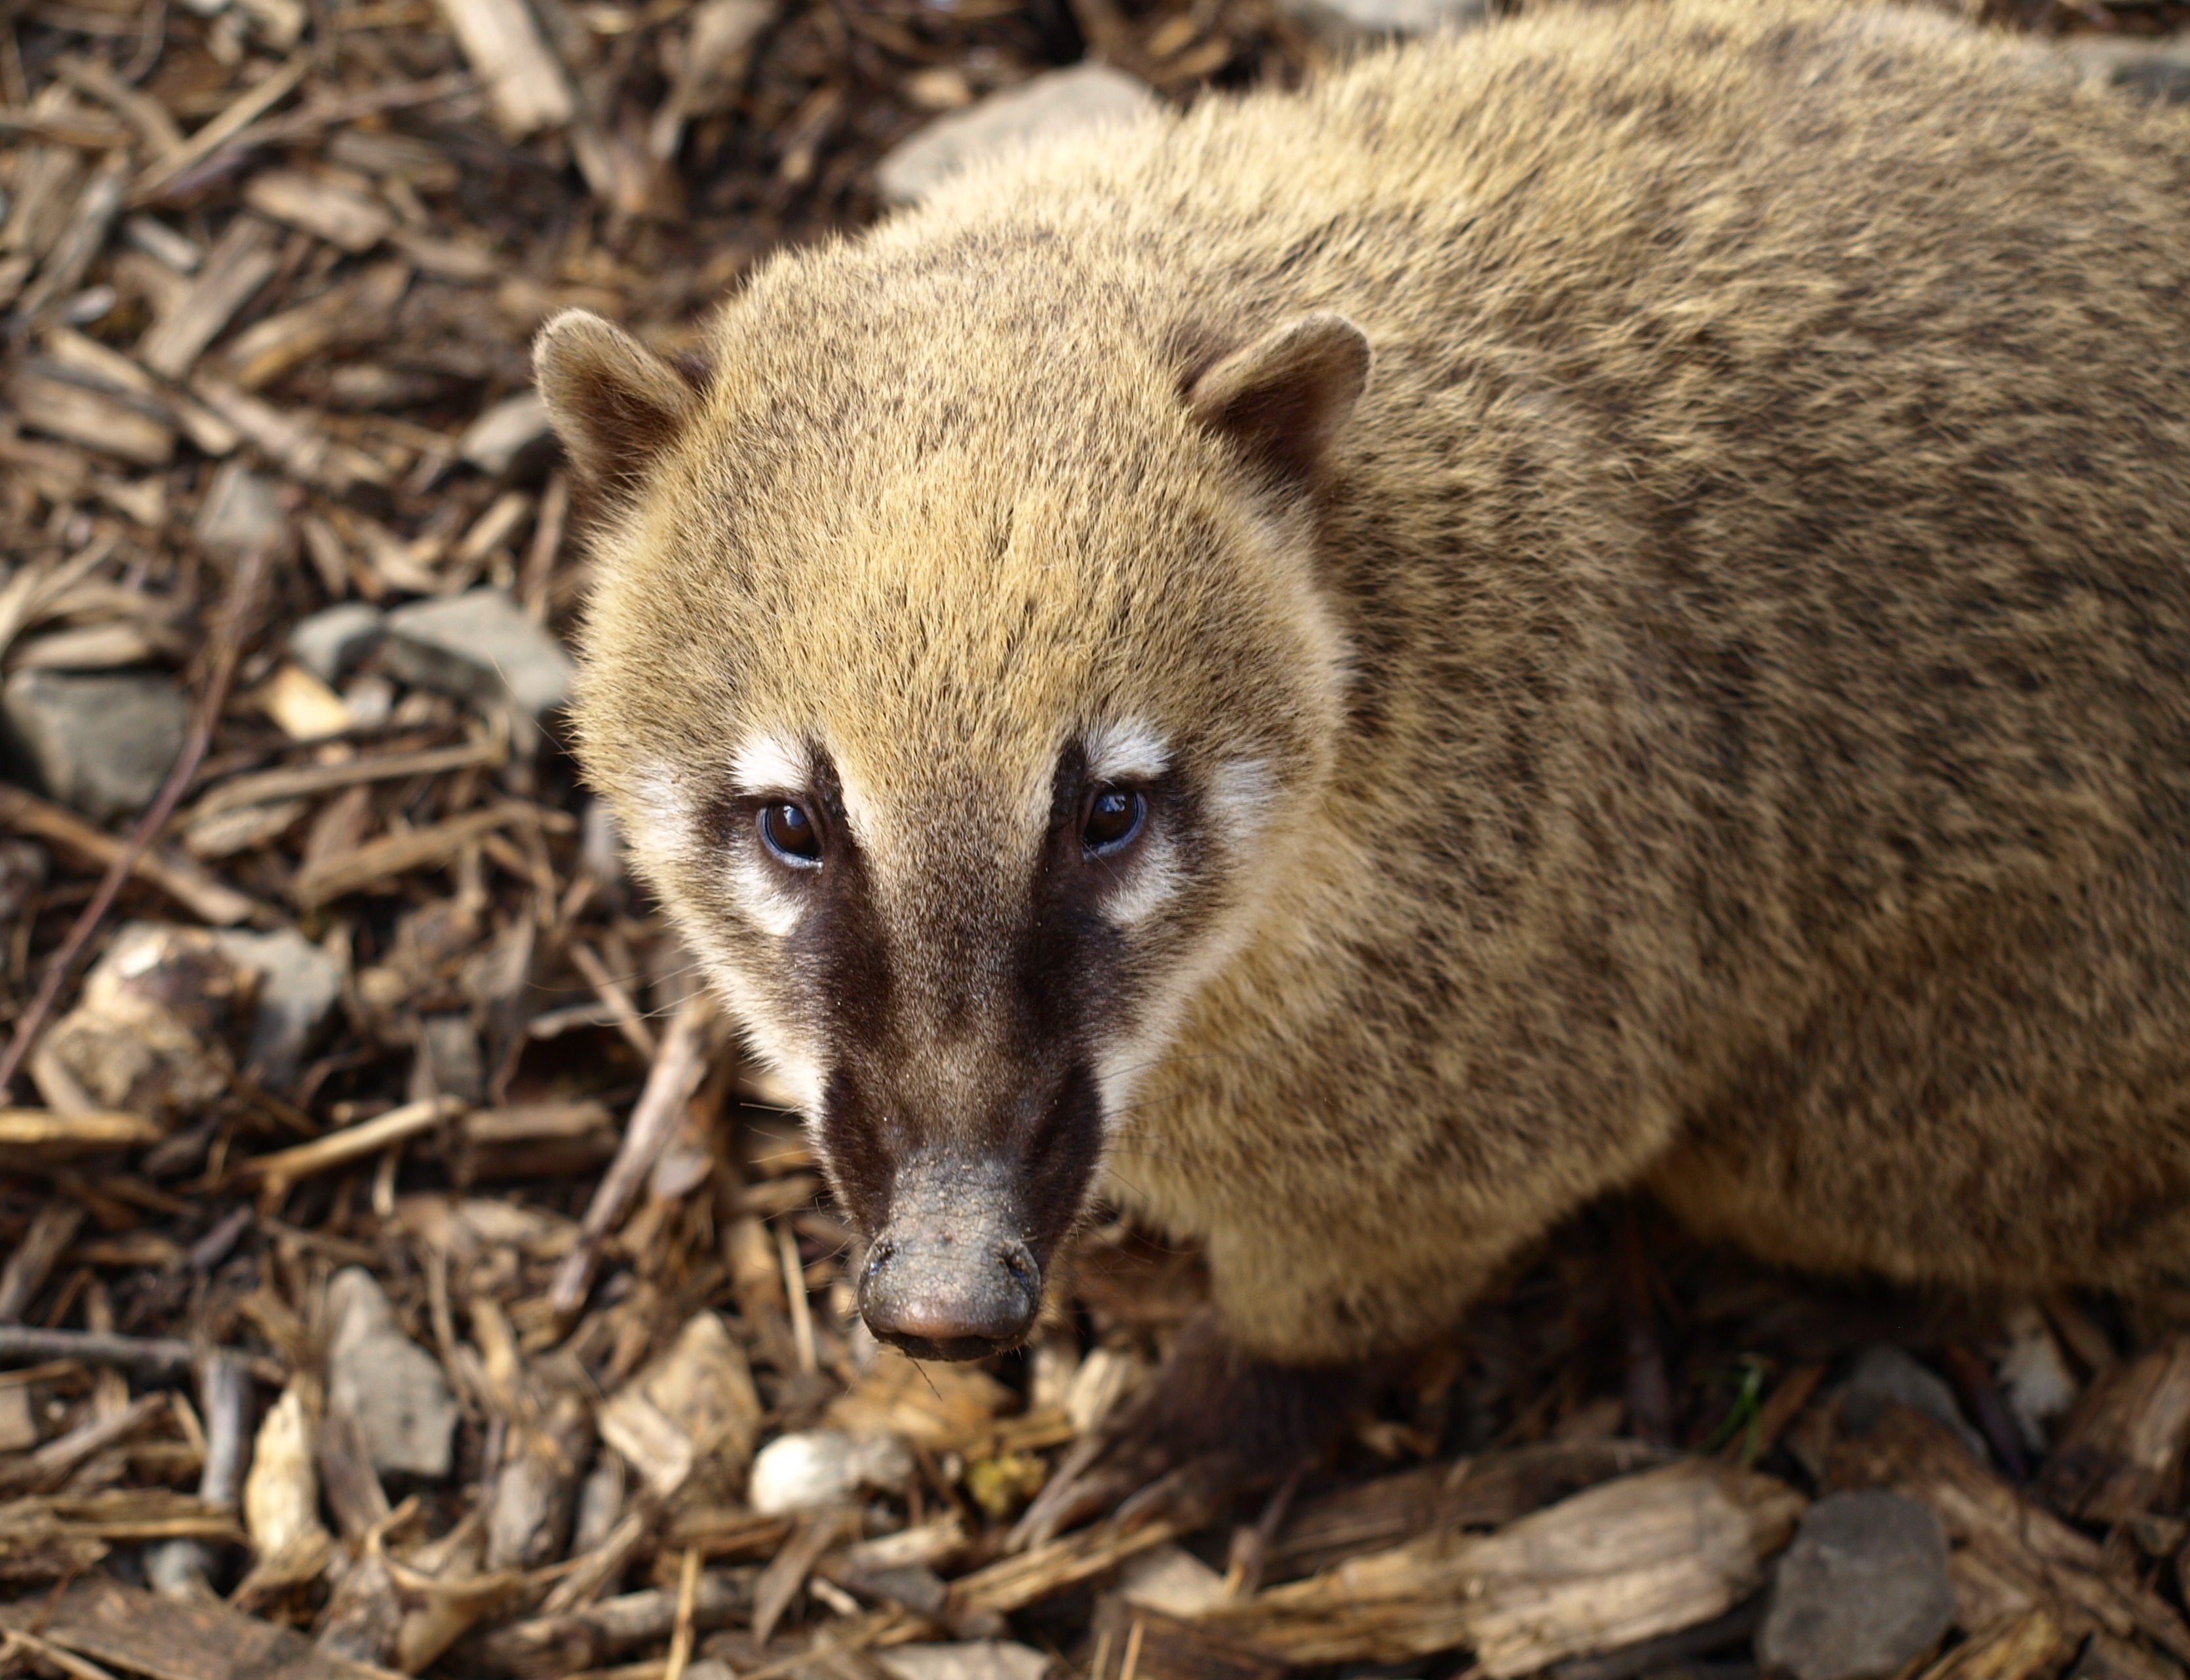
wildlife, mammal, fauna, nose, vertebrate, creature, animal portrait, coati, viverridae, nasua